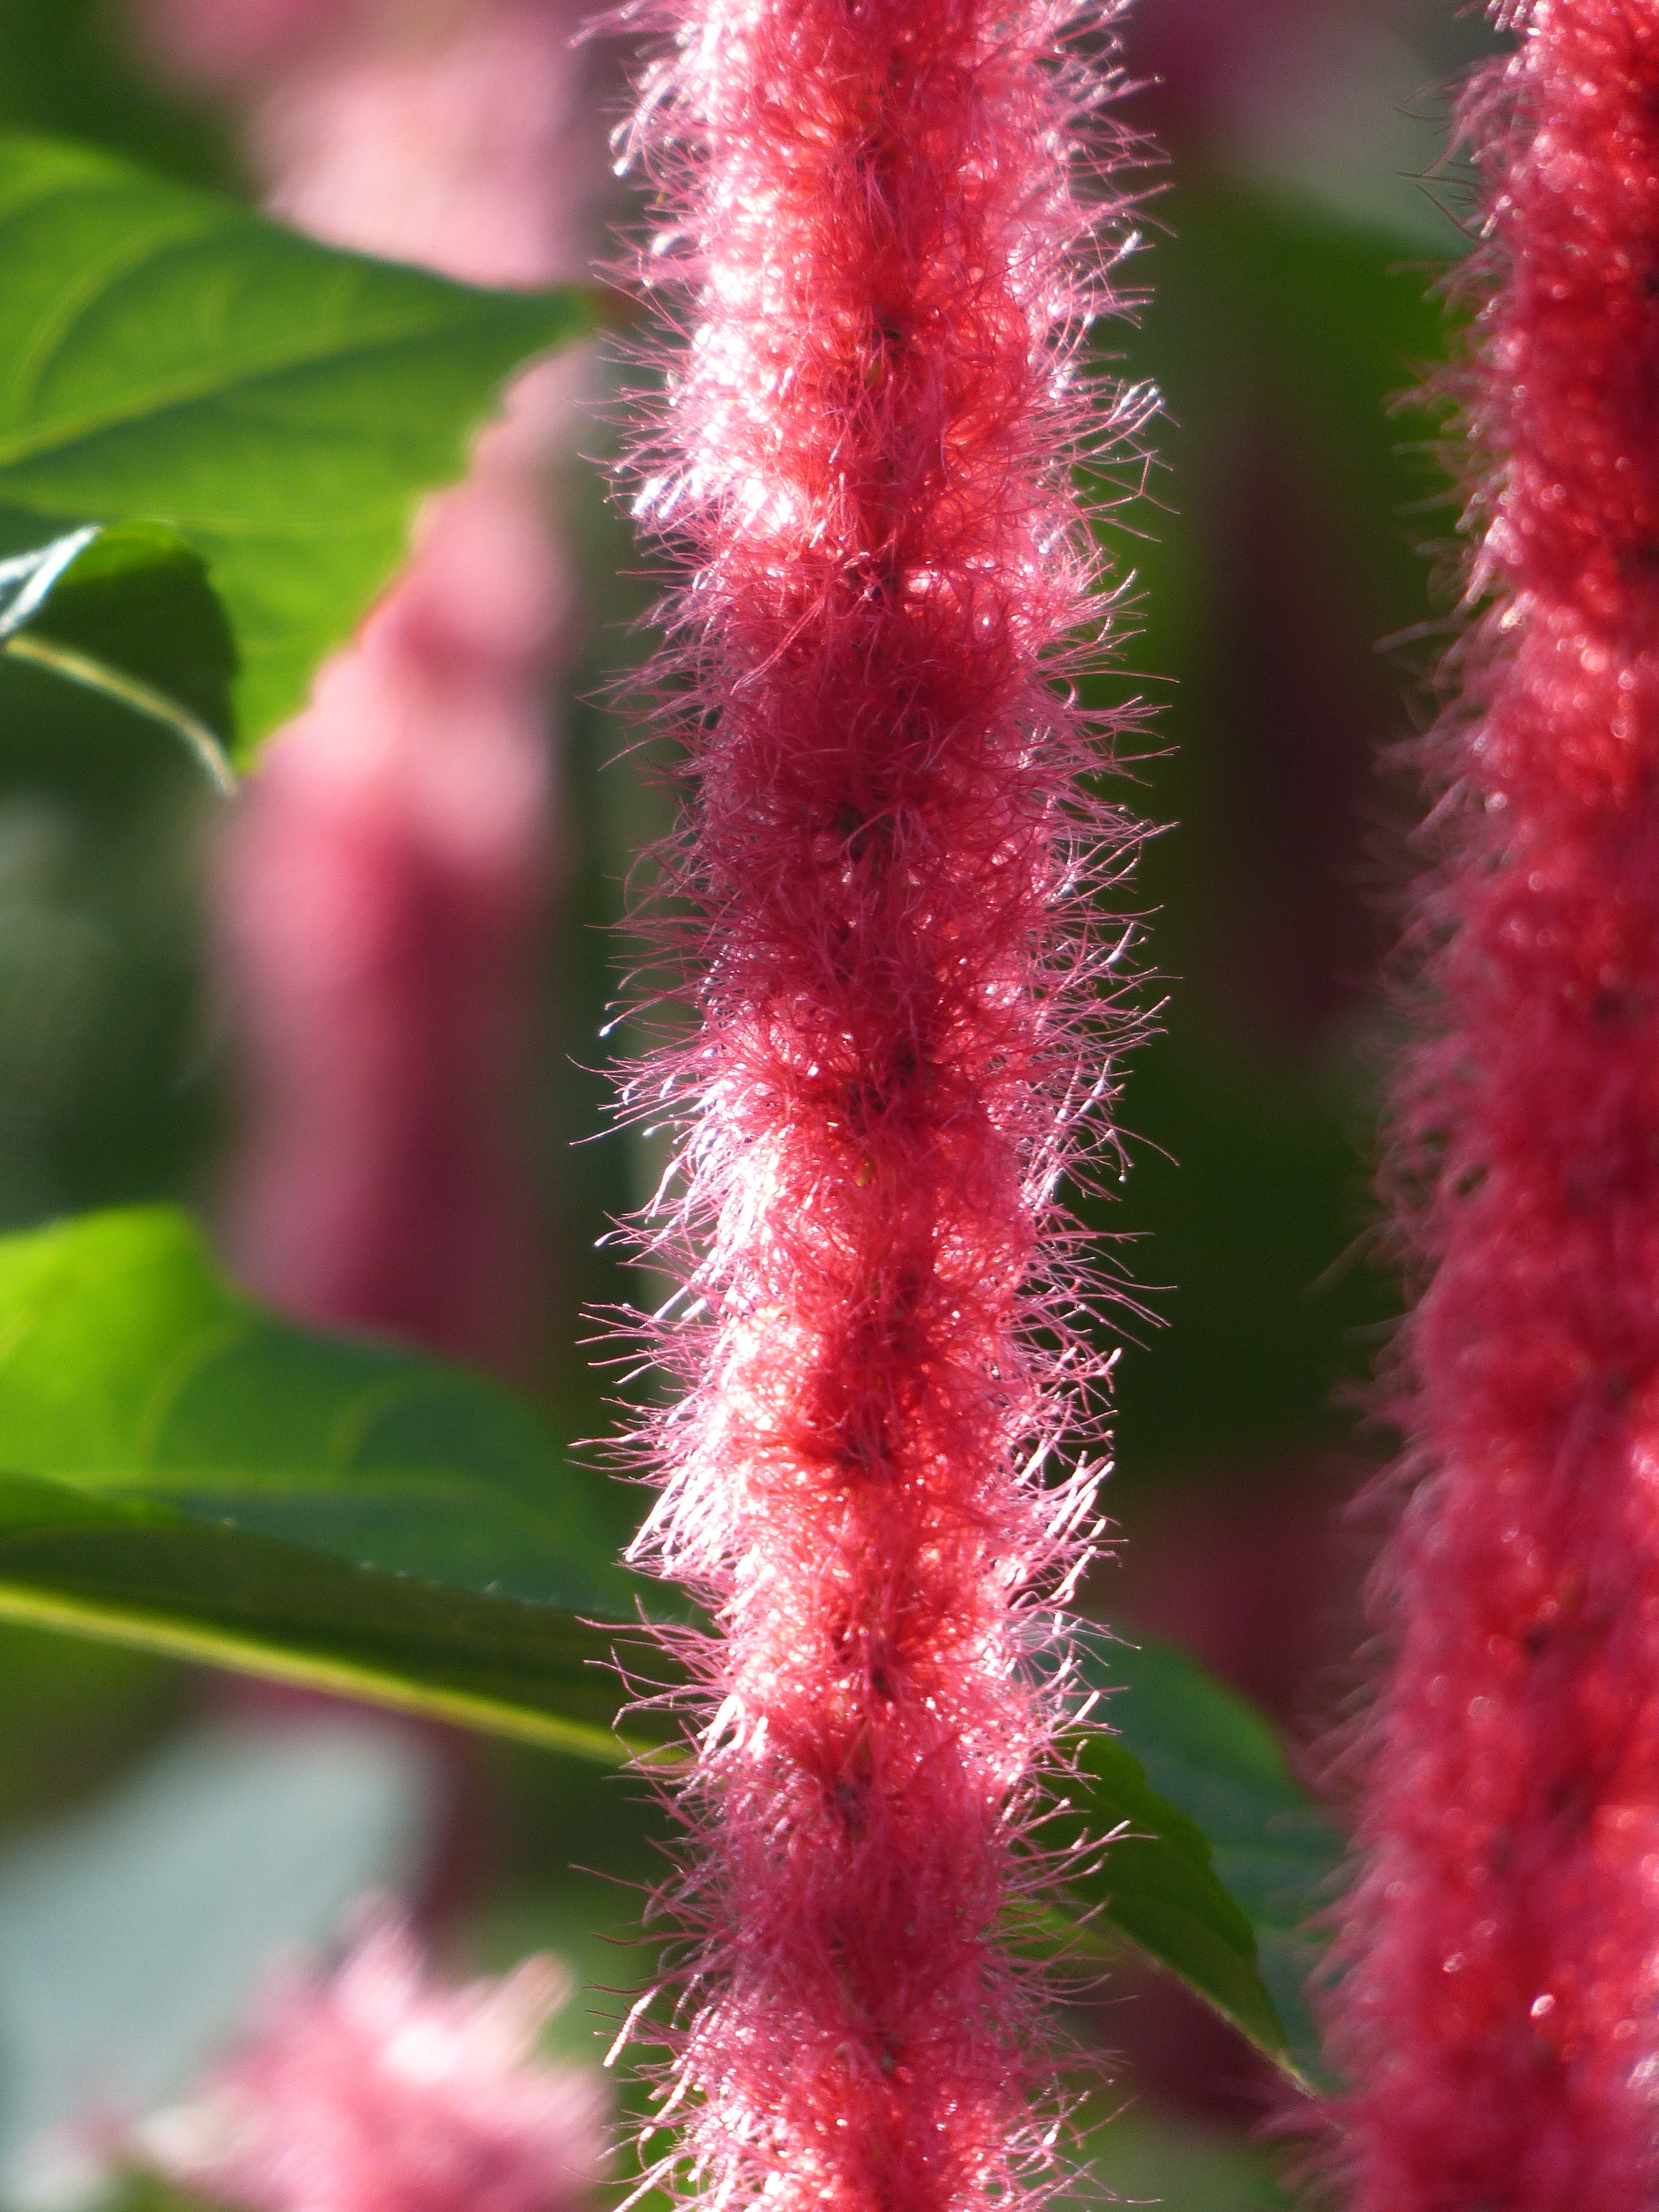
plant, leaf, flower, petal, red, herb, tropical, botany, hanging, flora, houseplant, close up, long, shrub, exotic, ornamental shrub, macro photography, ornamental plant, flowering plant, spurge family, euphorbiaceae, plant stem, land plant, nesselschoen, katzenschwaenzchen, acalypha hispida, rough nesselblatt, paradise nettle